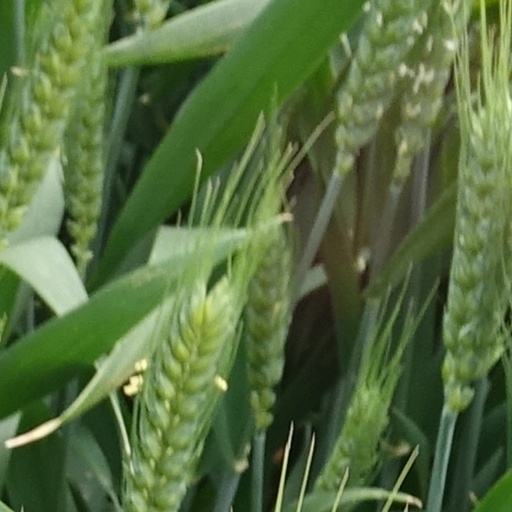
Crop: wheat